Airstrike II

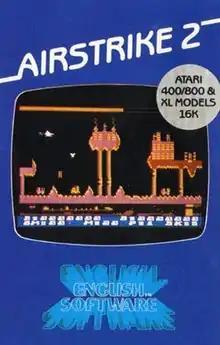

Airstrike II (shown on the box cover, but not the title screen, as Airstrike 2) is a horizontally scrolling shooter written by Steven A. Riding and published by English Software for Atari 8-bit computers in 1983. "Airstrike II" is a successor to the 1982 "Airstrike" which was also programmed by Riding. Both games have gameplay similar to the "Scramble" arcade game.